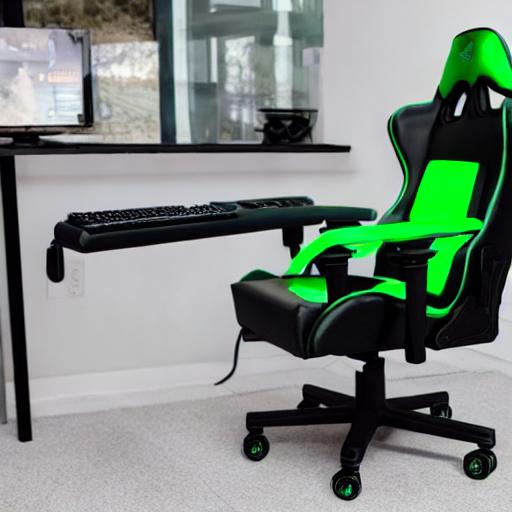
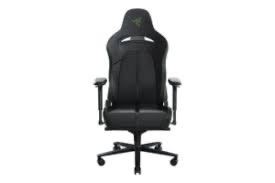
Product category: items_chair
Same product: no